Lesbian

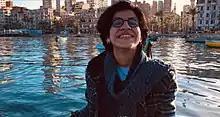
Sara Hegazi, an Egyptian arrested in 2017 for flying a rainbow flag

In the United States, the 1920s was a decade of social experimentation, particularly with sex. This was heavily influenced by the writings of Sigmund Freud, who theorized that sexual desire would be sated unconsciously, despite an individual's wish to ignore it. Freud said that while most people have phases of homosexual attraction or experimentation, he attributed exclusive same-sex attraction to stunted development resulting from trauma or parental conflicts. Freud's theories were much more pervasive in the U.S. than in Europe. With the well-publicized notion that sexual acts were a part of lesbianism and their relationships, sexual experimentation was widespread. Large cities that provided a nightlife were immensely popular, and women began to seek out sexual adventure. Bisexuality became chic, particularly in America's first gay neighborhoods.